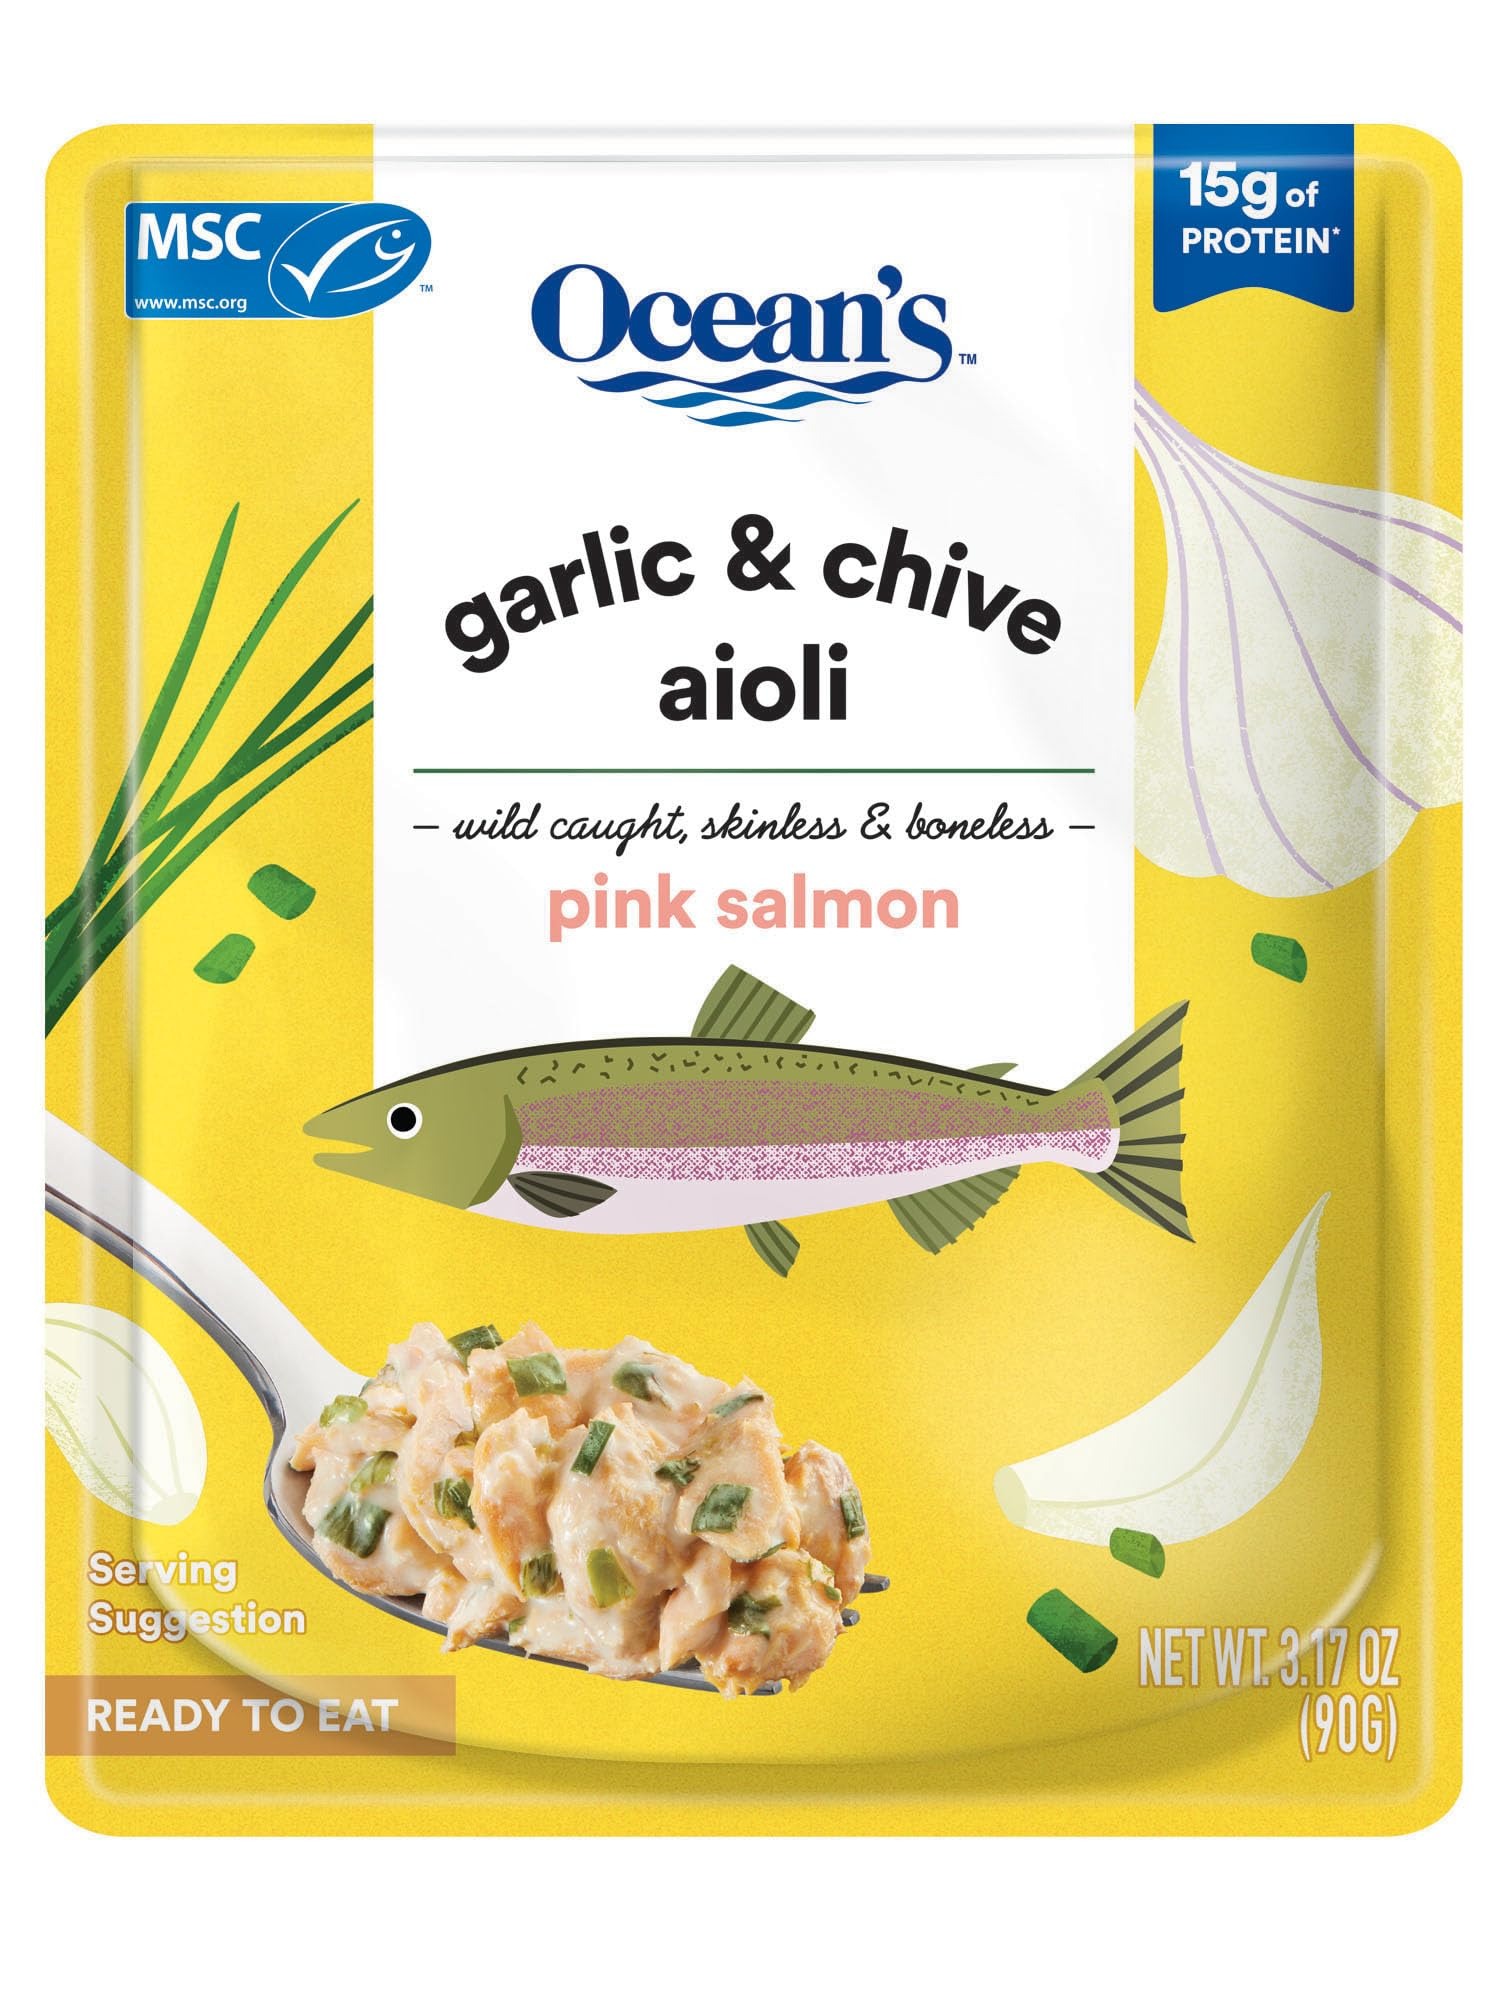
Item Name: Ocean's Garlic & Chive Aioli w/Pink Salmon | 3.17 oz | Wild Caught | Skinless & Bonelss | Ready-to-eat | (1 Pack, Garlic & Chive Aioli)
Bullet Point 1: Wild pink salmon with chives in a creamy, garlicky, mayonnaise-style dressing
Bullet Point 2: Tear into delicious and unique READY TO EAT flavored Salmon
Bullet Point 3: Packed at its freshest to deliver superior quality and taste.
Bullet Point 4: Ocean's is proudly a B Corp-certified. Committed to building a sustainable, impact-driven business by achieving plastic neutrality in 2023
Bullet Point 5: Made with MSC Certified Sustainable Skipjack tuna
Value: 3.17
Unit: Ounce

Price: 2.72